Carol Hughes (actress)

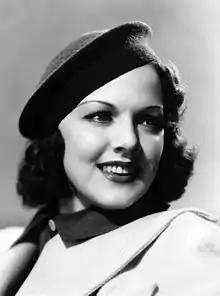
Hughes in 1940

Carol Hughes (born Catherine Mabel Hukill, January 17, 1910 – August 8, 1995) was an American actress. She is best remembered for her leading roles opposite Gene Autry and Roy Rogers, and for her role as Dale Arden in "Flash Gordon Conquers the Universe" (1940).